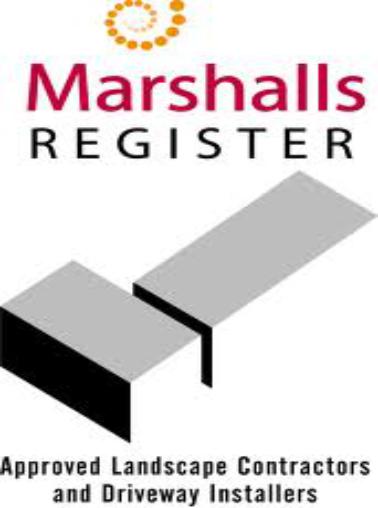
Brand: Marshalls
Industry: Necessities